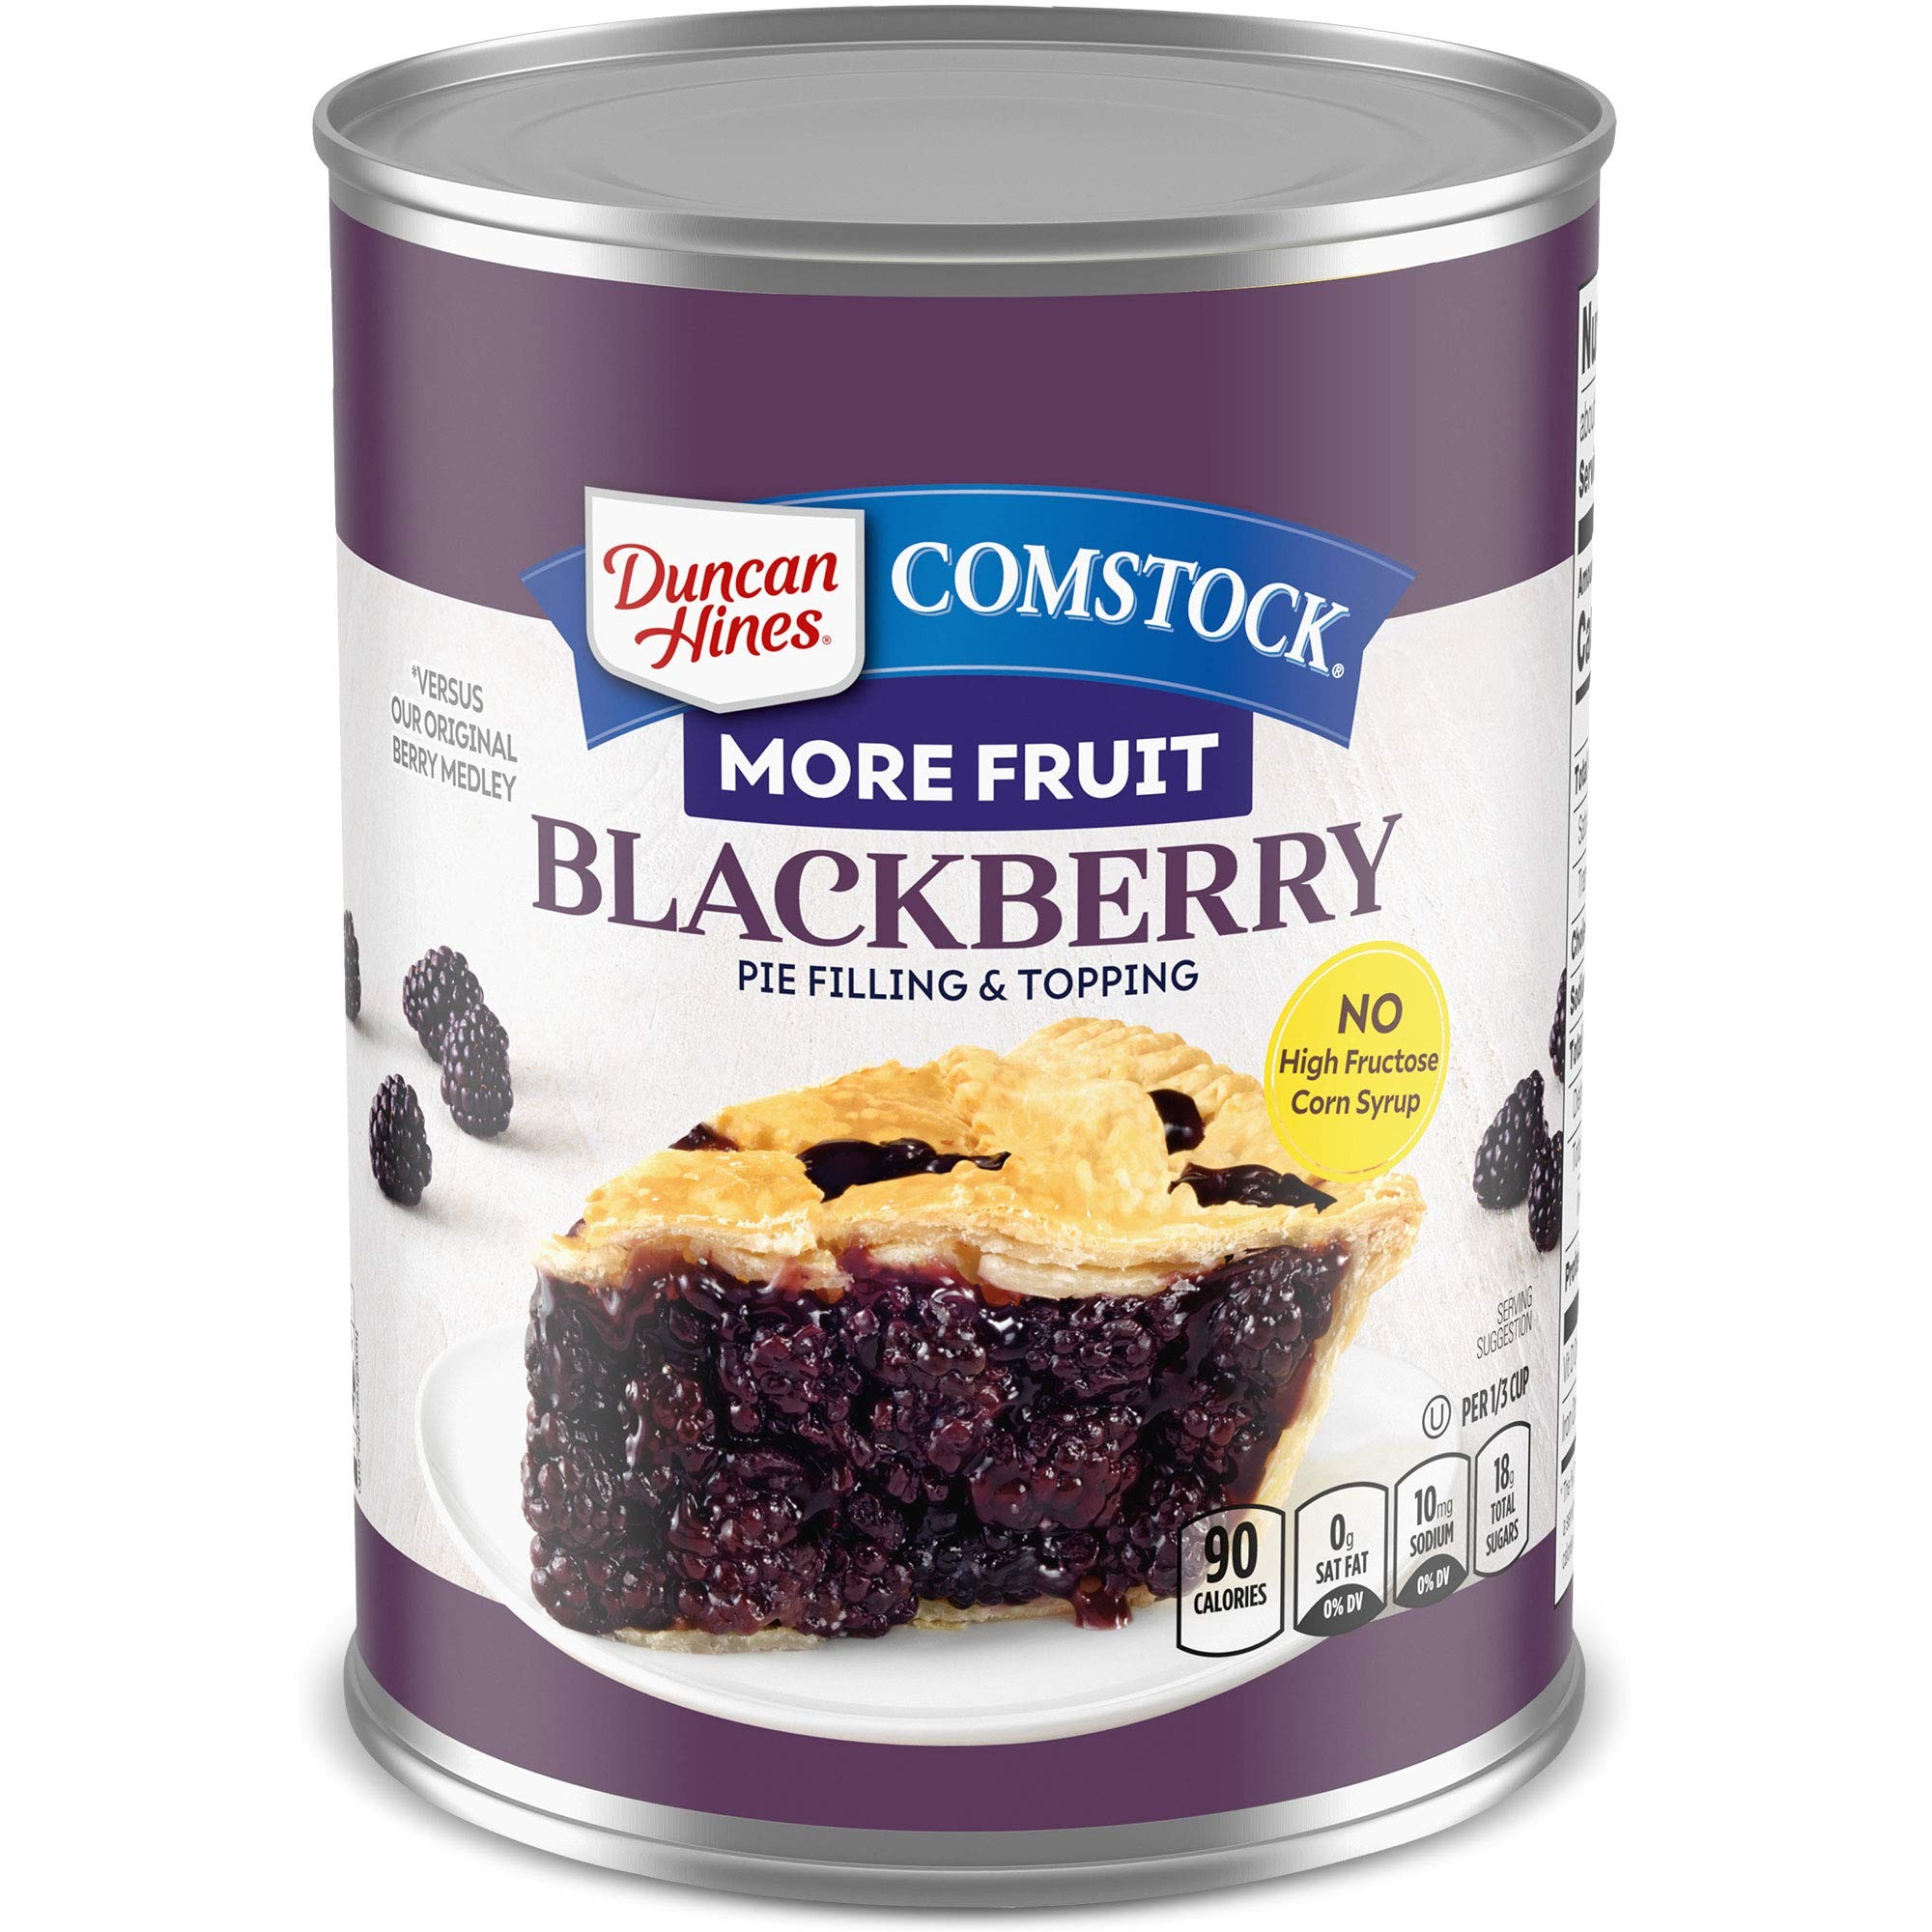
Item Name: Duncan Hines Comstock Premium Fruit Pie Filling & Topping, Blackberry, 21 Ounce
Bullet Point 1: The perfect filling for your favorite pie
Bullet Point 2: Also makes a great topping for ice cream and other desserts
Bullet Point 3: Sweet, decadent, and delicious
Bullet Point 4: Made from the freshest fruits picked at their peak
Bullet Point 5: Delivers homemade taste and quality
Value: 84.0
Unit: Ounce

Price: 12.355